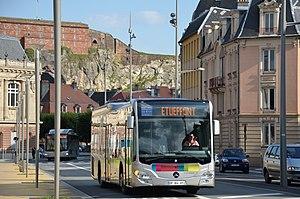
Mercedes Citaro C2 près du pôle d'échanges République, sur la ligne R du réseau Optymo de Belfort.
Optymo est le réseau de transports en commun à la fois urbain et périurbain desservant Belfort et le Territoire de Belfort créé en 2007 et complété en 2013 et 2014 par des services de vélos en libre-service et d'autopartage et qui est, cas unique en France, le réseau unique de tout un département soit 102 communes desservies.
Le bus à haut niveau de service de Belfort a été mis en service le 26 août 2013. Il fait partie d'un projet plus large de mobilité globale nommé Optymo phase II. Le réseau urbain de Belfort et son agglomération a été transformé en réseau de bus à haut niveau de service avec une fréquence de 5 minutes sur le cœur de l'agglomération belfortaine, une fréquence de 10 minutes sur le reste de Belfort et sa première couronne et une fréquence à 30 minutes sur les lignes suburbaines voire 15 min sur des tronçons communs. Pour cela, 4,5 km de transport en commun en site propre ont été aménagés sur 15 stations, soit 7,6 km de TCSP cumulés sur l'ensemble du réseau. Cinq lignes régulières empruntent les sites propres. Les voies TCSP représentent environ 40 % du parcours de la ligne 1 et 30 % des parcours des lignes 2 à 5.